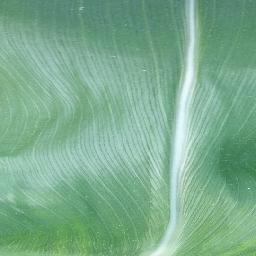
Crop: corn
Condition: (maize)_healthy